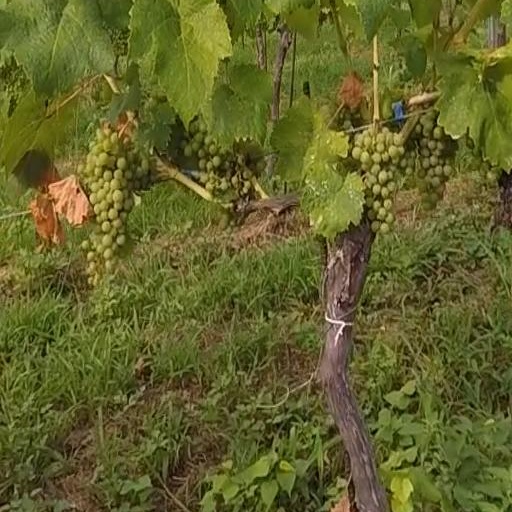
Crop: grape